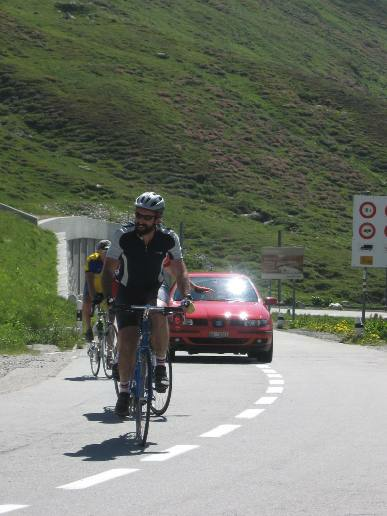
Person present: Yes